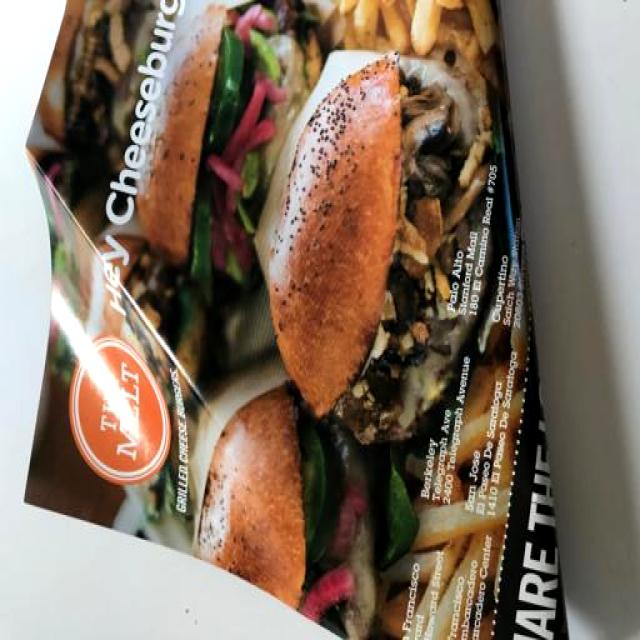
Label: Paper